Capillitium

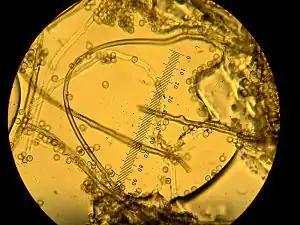
Capillitial threads and spores from the gleba of the puffball "Lycoperdon echinatum"

Capillitium (pl. capillitia) is a mass of sterile fibers within a fruit body interspersed among spores. It is found in Mycetozoa (slime molds) and gasteroid fungi of the fungal subdivision Agaricomycotina. In the fungi, the form of the capillitia, including shape, size, branching patterns, presence or absence of slits or pores, thickness of the walls, and color, are features that can be used to identify certain species or genera.